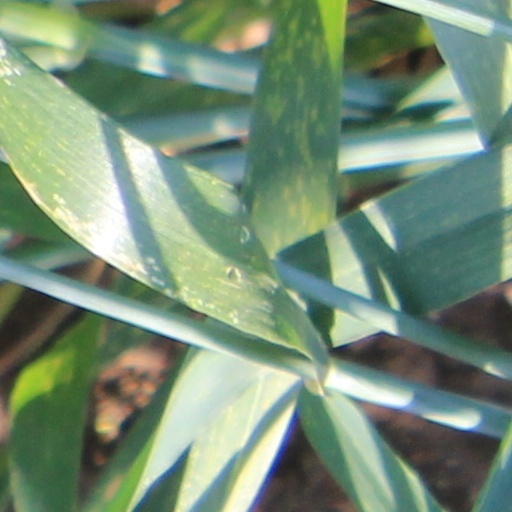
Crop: wheat